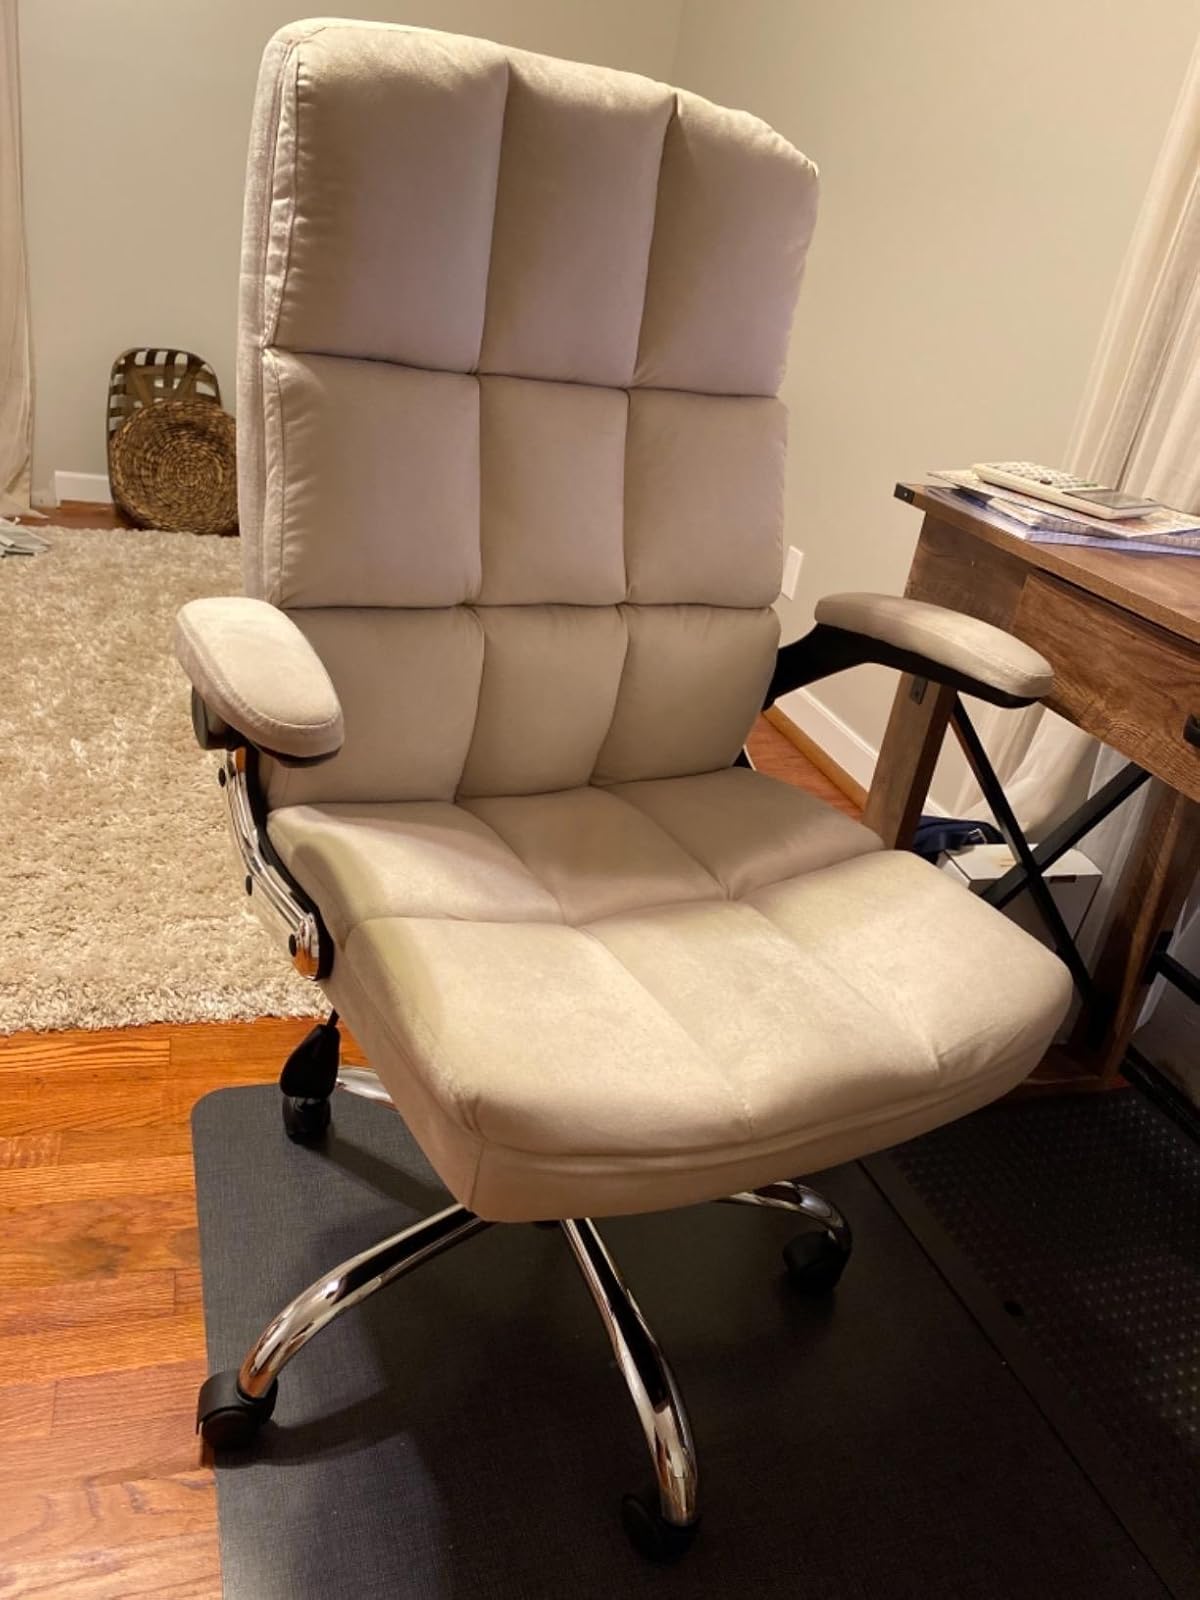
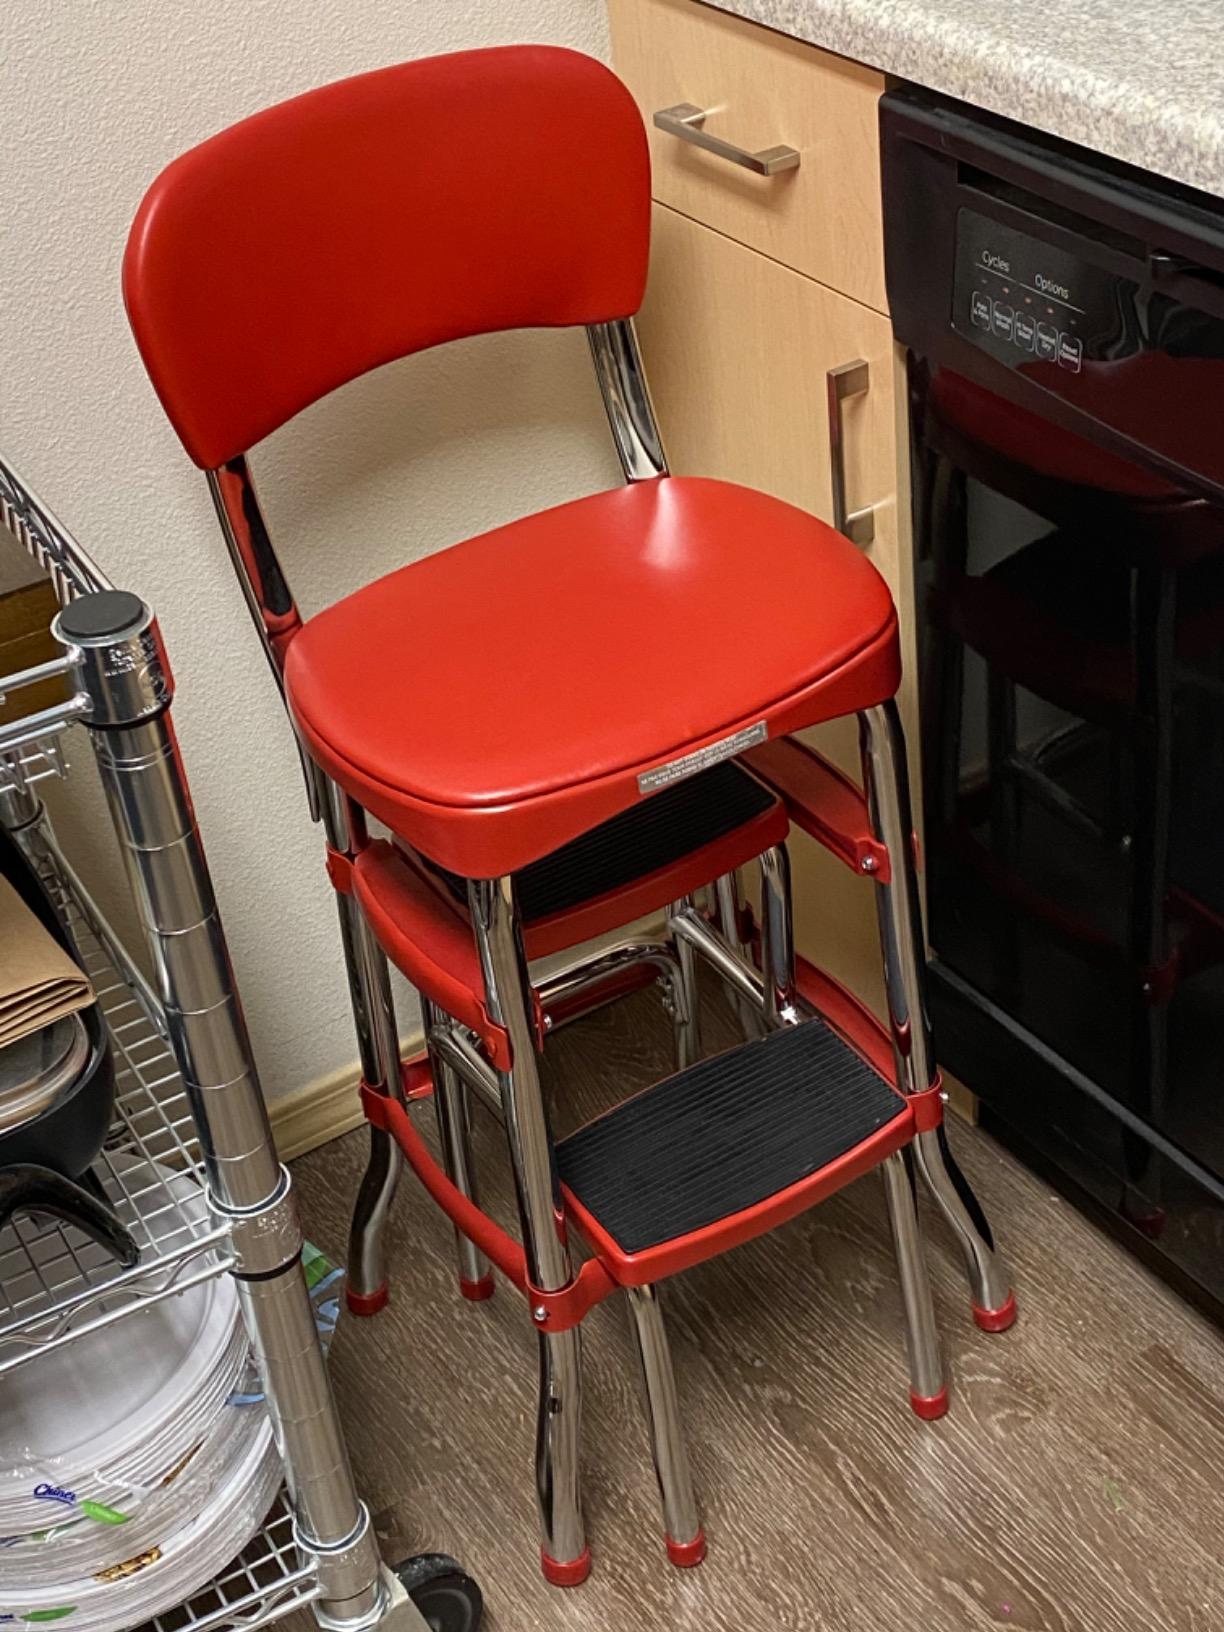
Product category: items_chair
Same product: no